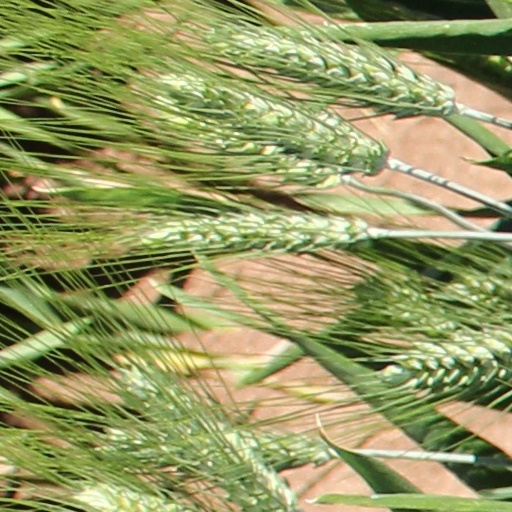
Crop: wheat